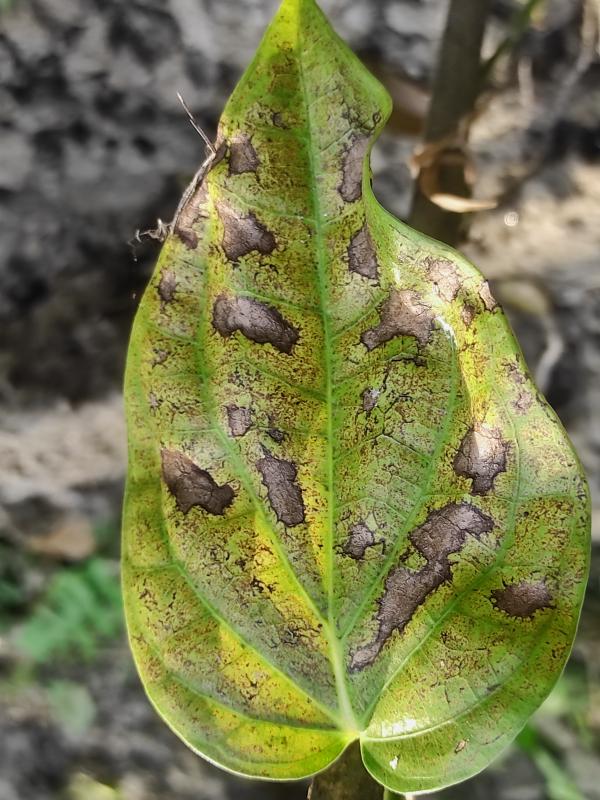
Label: Fungal_Brown_Spot_Disease